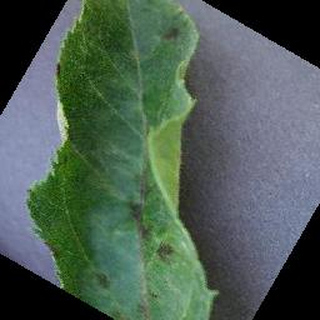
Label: apple_apple_scab